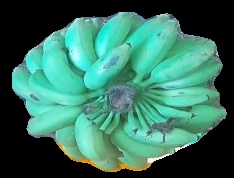
Variety: elakki-bale
Grade: grade2